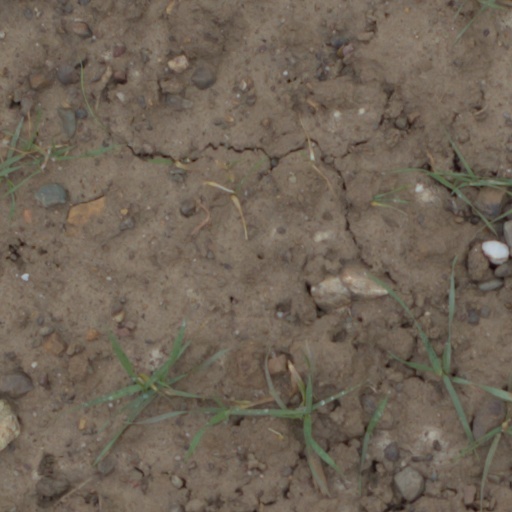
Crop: wheat